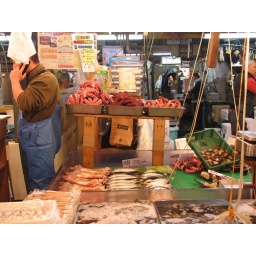
Tsukiji is the largest fish market in the world, handling more than 2000 tons of seafood daily.